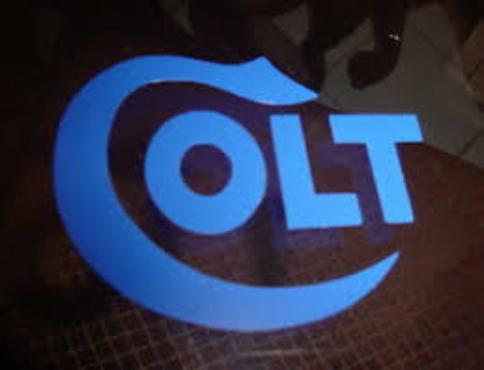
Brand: Colt
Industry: Others